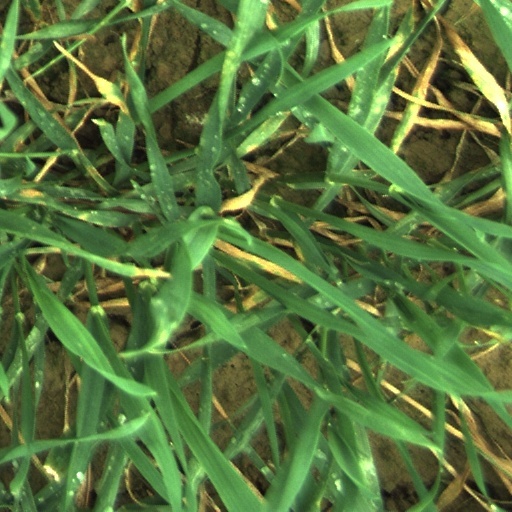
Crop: wheat